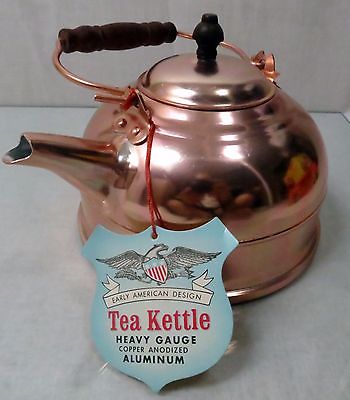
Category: kettle